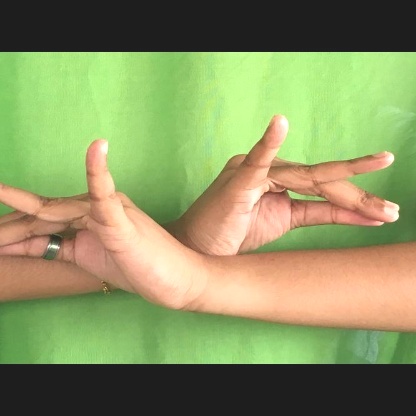
Mudra: Katakavardhana